Juana Ross Edwards

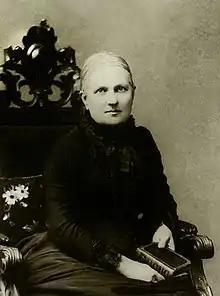
Juana Ross Edwards

Juana Ross Edwards (August 2, 1830 – June 25, 1913) was a Chilean philanthropist. She built and maintained three hospitals, six nursing homes, a hospice, an orphanage, and countless schools.